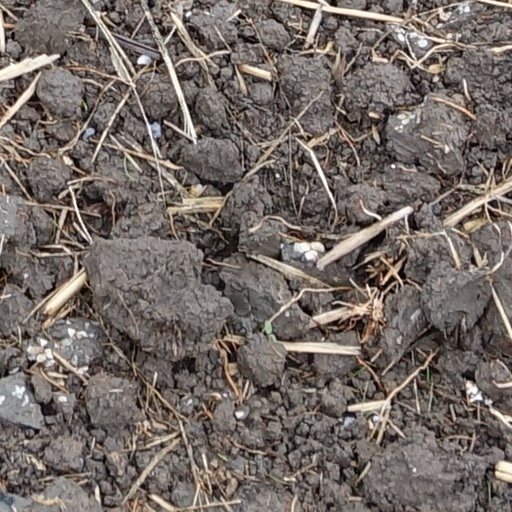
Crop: wheat